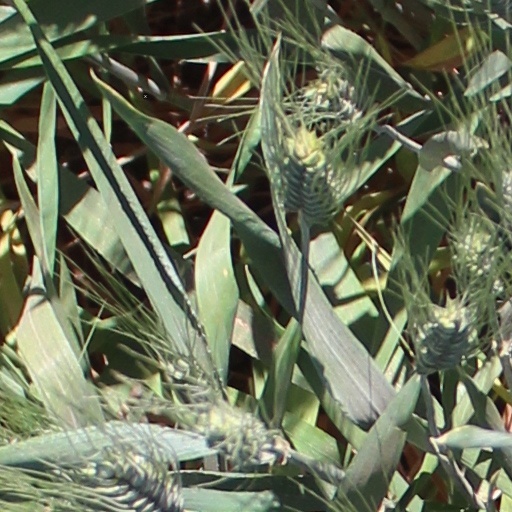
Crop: wheat